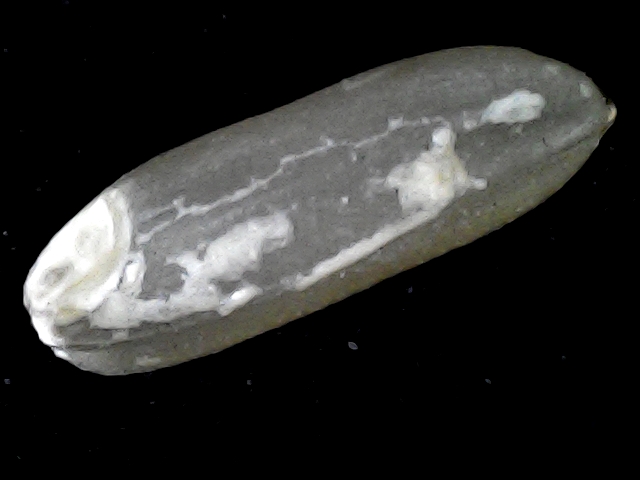
Rice variety: BD72